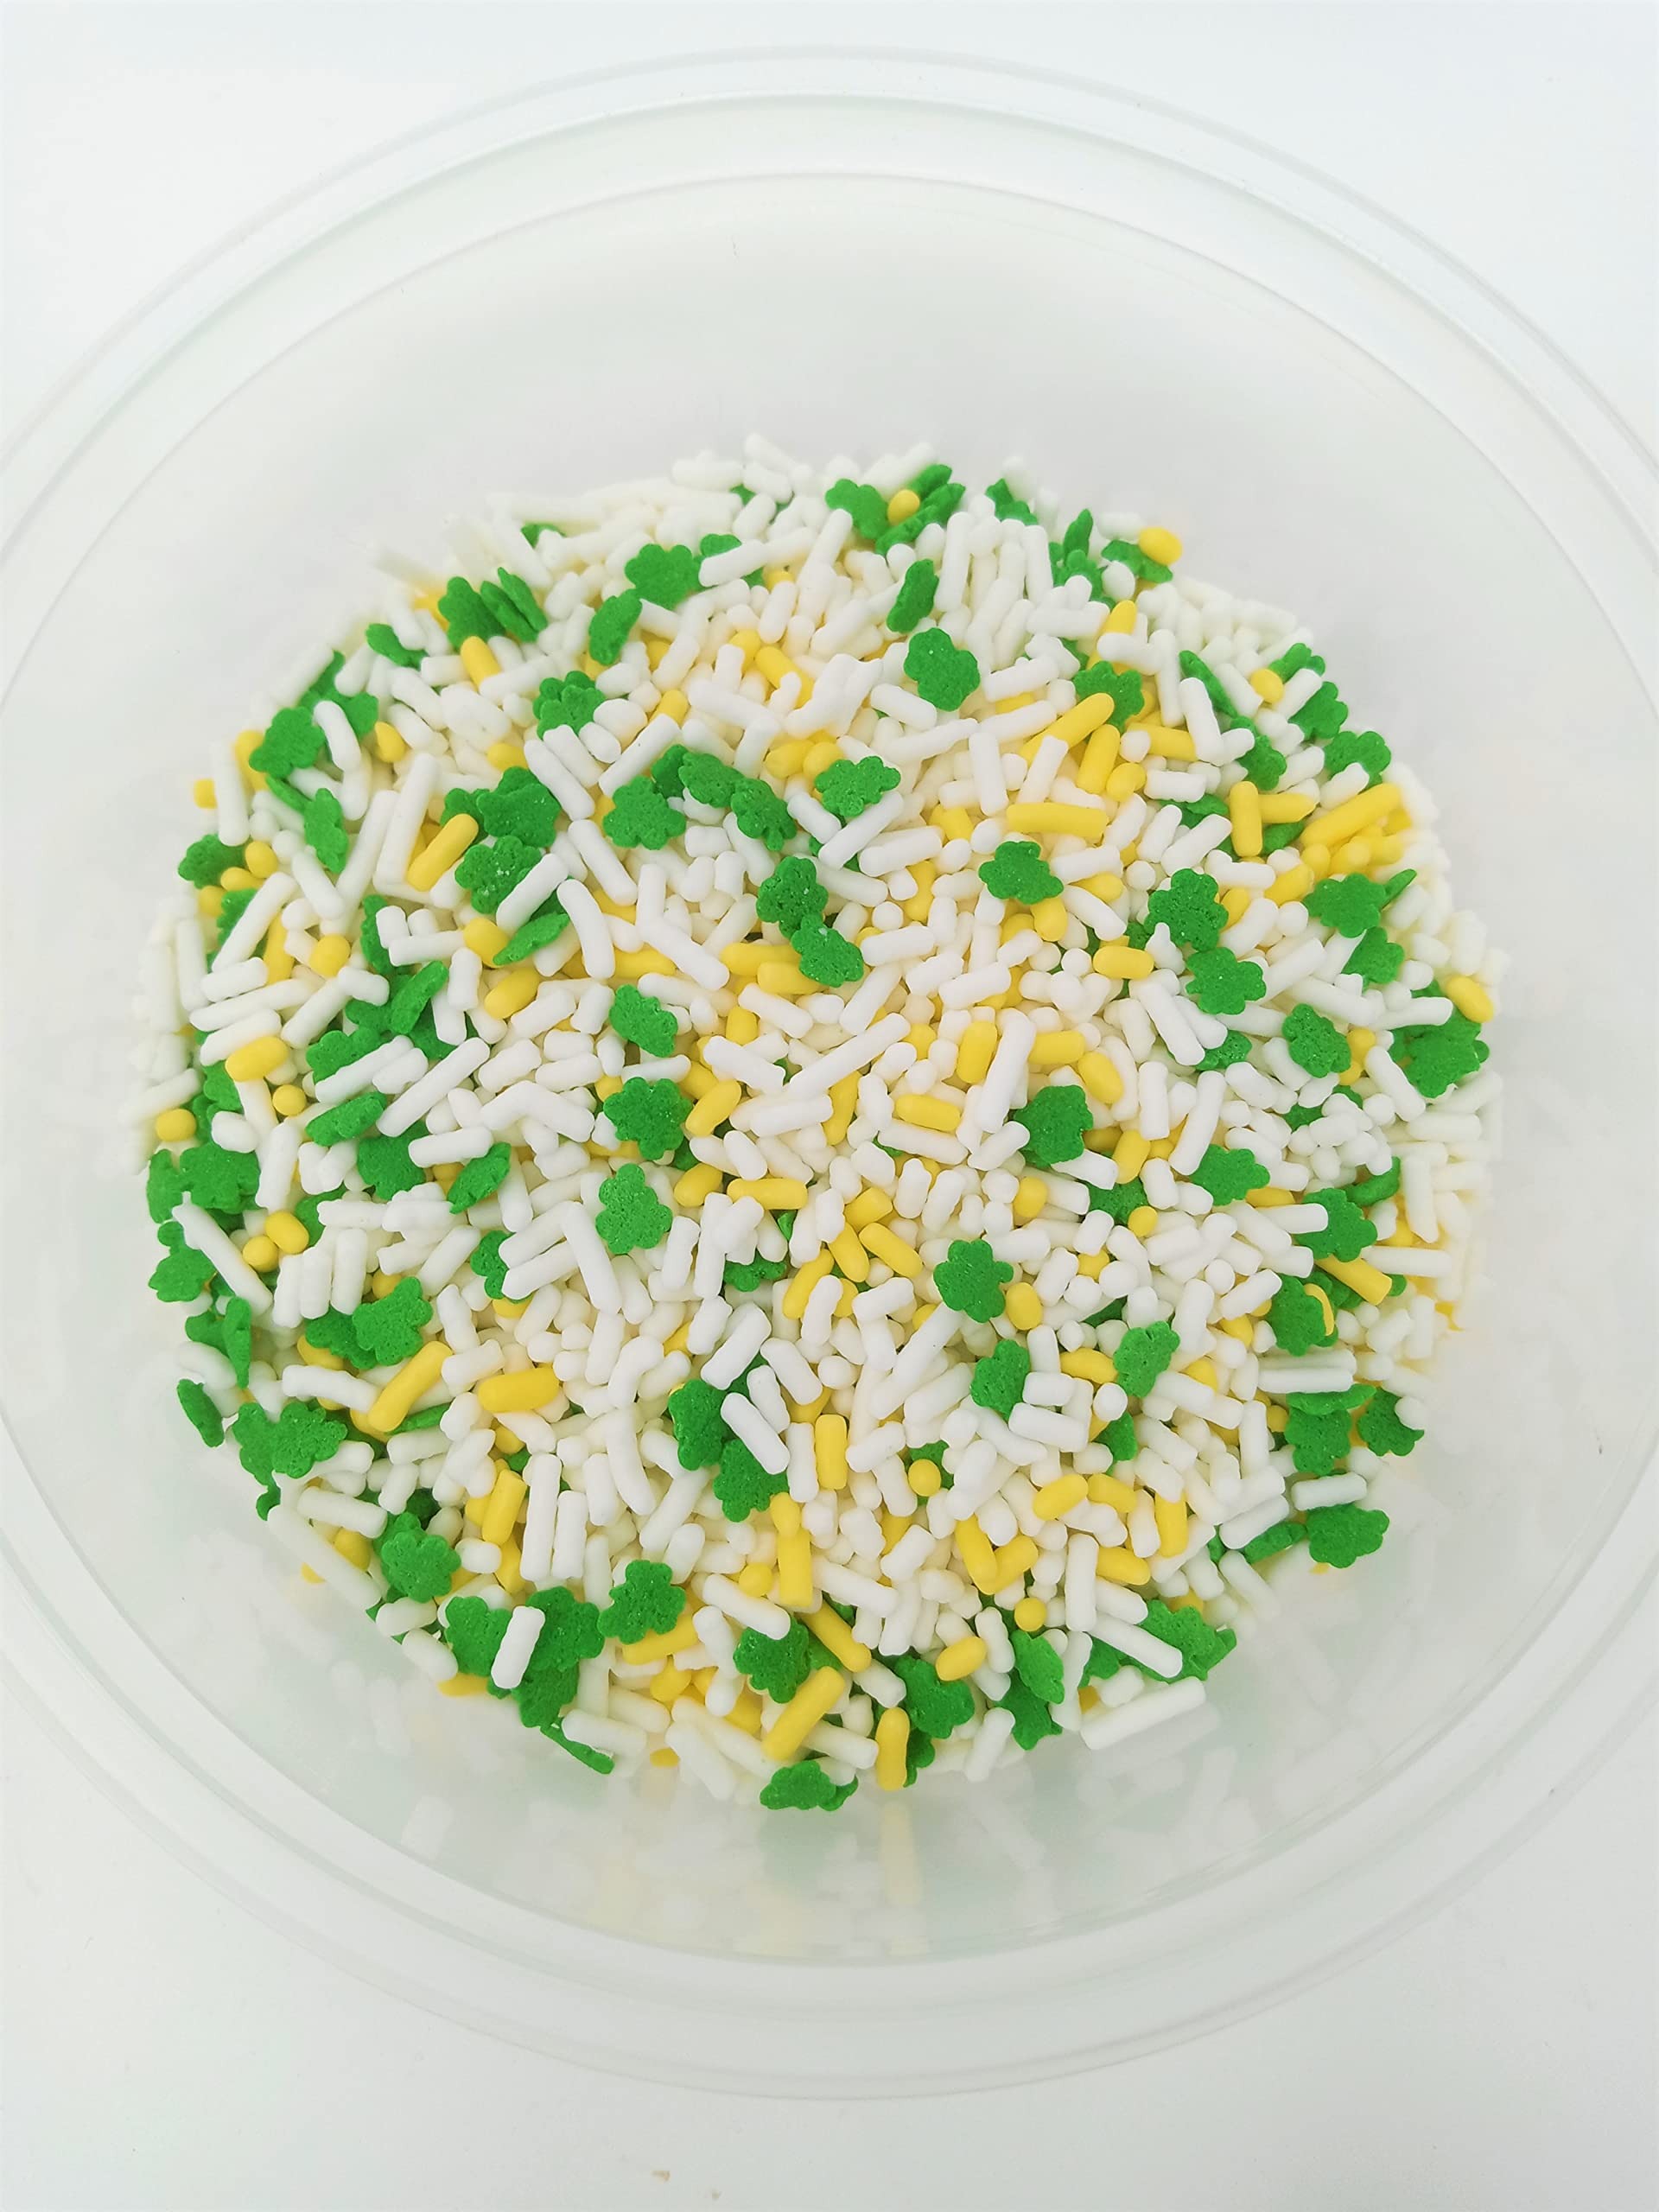
Item Name: Shamrock Sprinkle Mix Bakery Topping Sprinkles 8 ounces
Product Description: Shamrock Sprinkle Mix. The perfect topping for your cookies, cupcakes, ice cream, or any other dessert! This listing is for a bulk 8 ounces package of Shamrock Sprinkle Mix.
Value: 8.0
Unit: Ounce

Price: 20.88